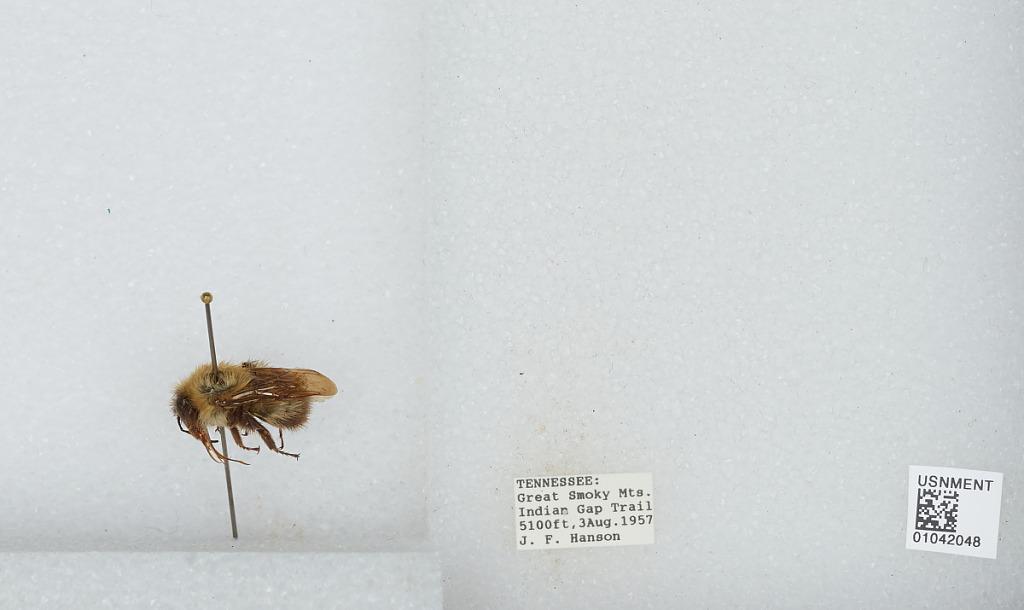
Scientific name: Bombus sp.
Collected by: J. Hanson
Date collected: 1957-8-3
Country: United States
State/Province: Tennessee
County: Sevier
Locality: Great Smoky Mountains, Indian Gap Trail
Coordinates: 35.6114, -83.4397